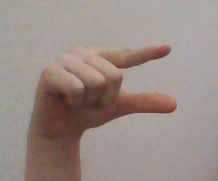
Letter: dal